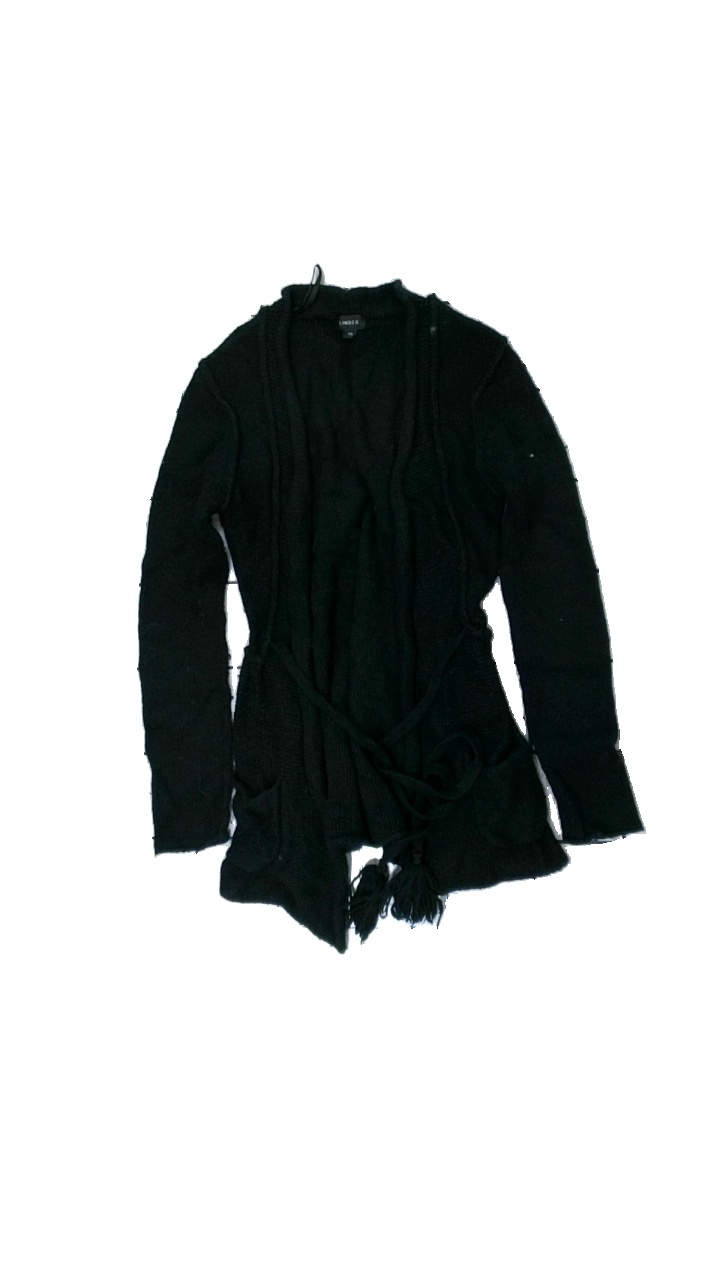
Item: Cardigan (Ladies)
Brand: Lindex
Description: svart kofta, nopprig över hela, fläck fram och hårig
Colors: Black
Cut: Regular
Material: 100% nylone
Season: All
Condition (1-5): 2
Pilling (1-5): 3
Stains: Minor
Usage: Export
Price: <50